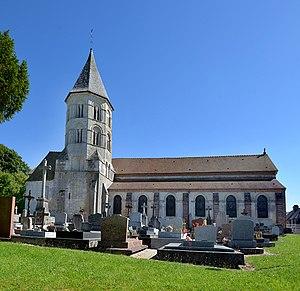
Tordouet (Valorbiquet - Calvados)
Tordouet est une ancienne commune française, située dans le département du Calvados en région Normandie, devenue le 1ᵉʳ janvier 2016 une commune déléguée au sein de la commune nouvelle de Valorbiquet.